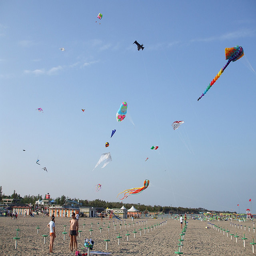
A group of people flying colorful kites.
People are standing in the sand and flying kites.
Group of people flying colorful kites by a beach.
a group of people standing on a beach flying kites.
A group of people standing around a sandy area with kites in the sky.